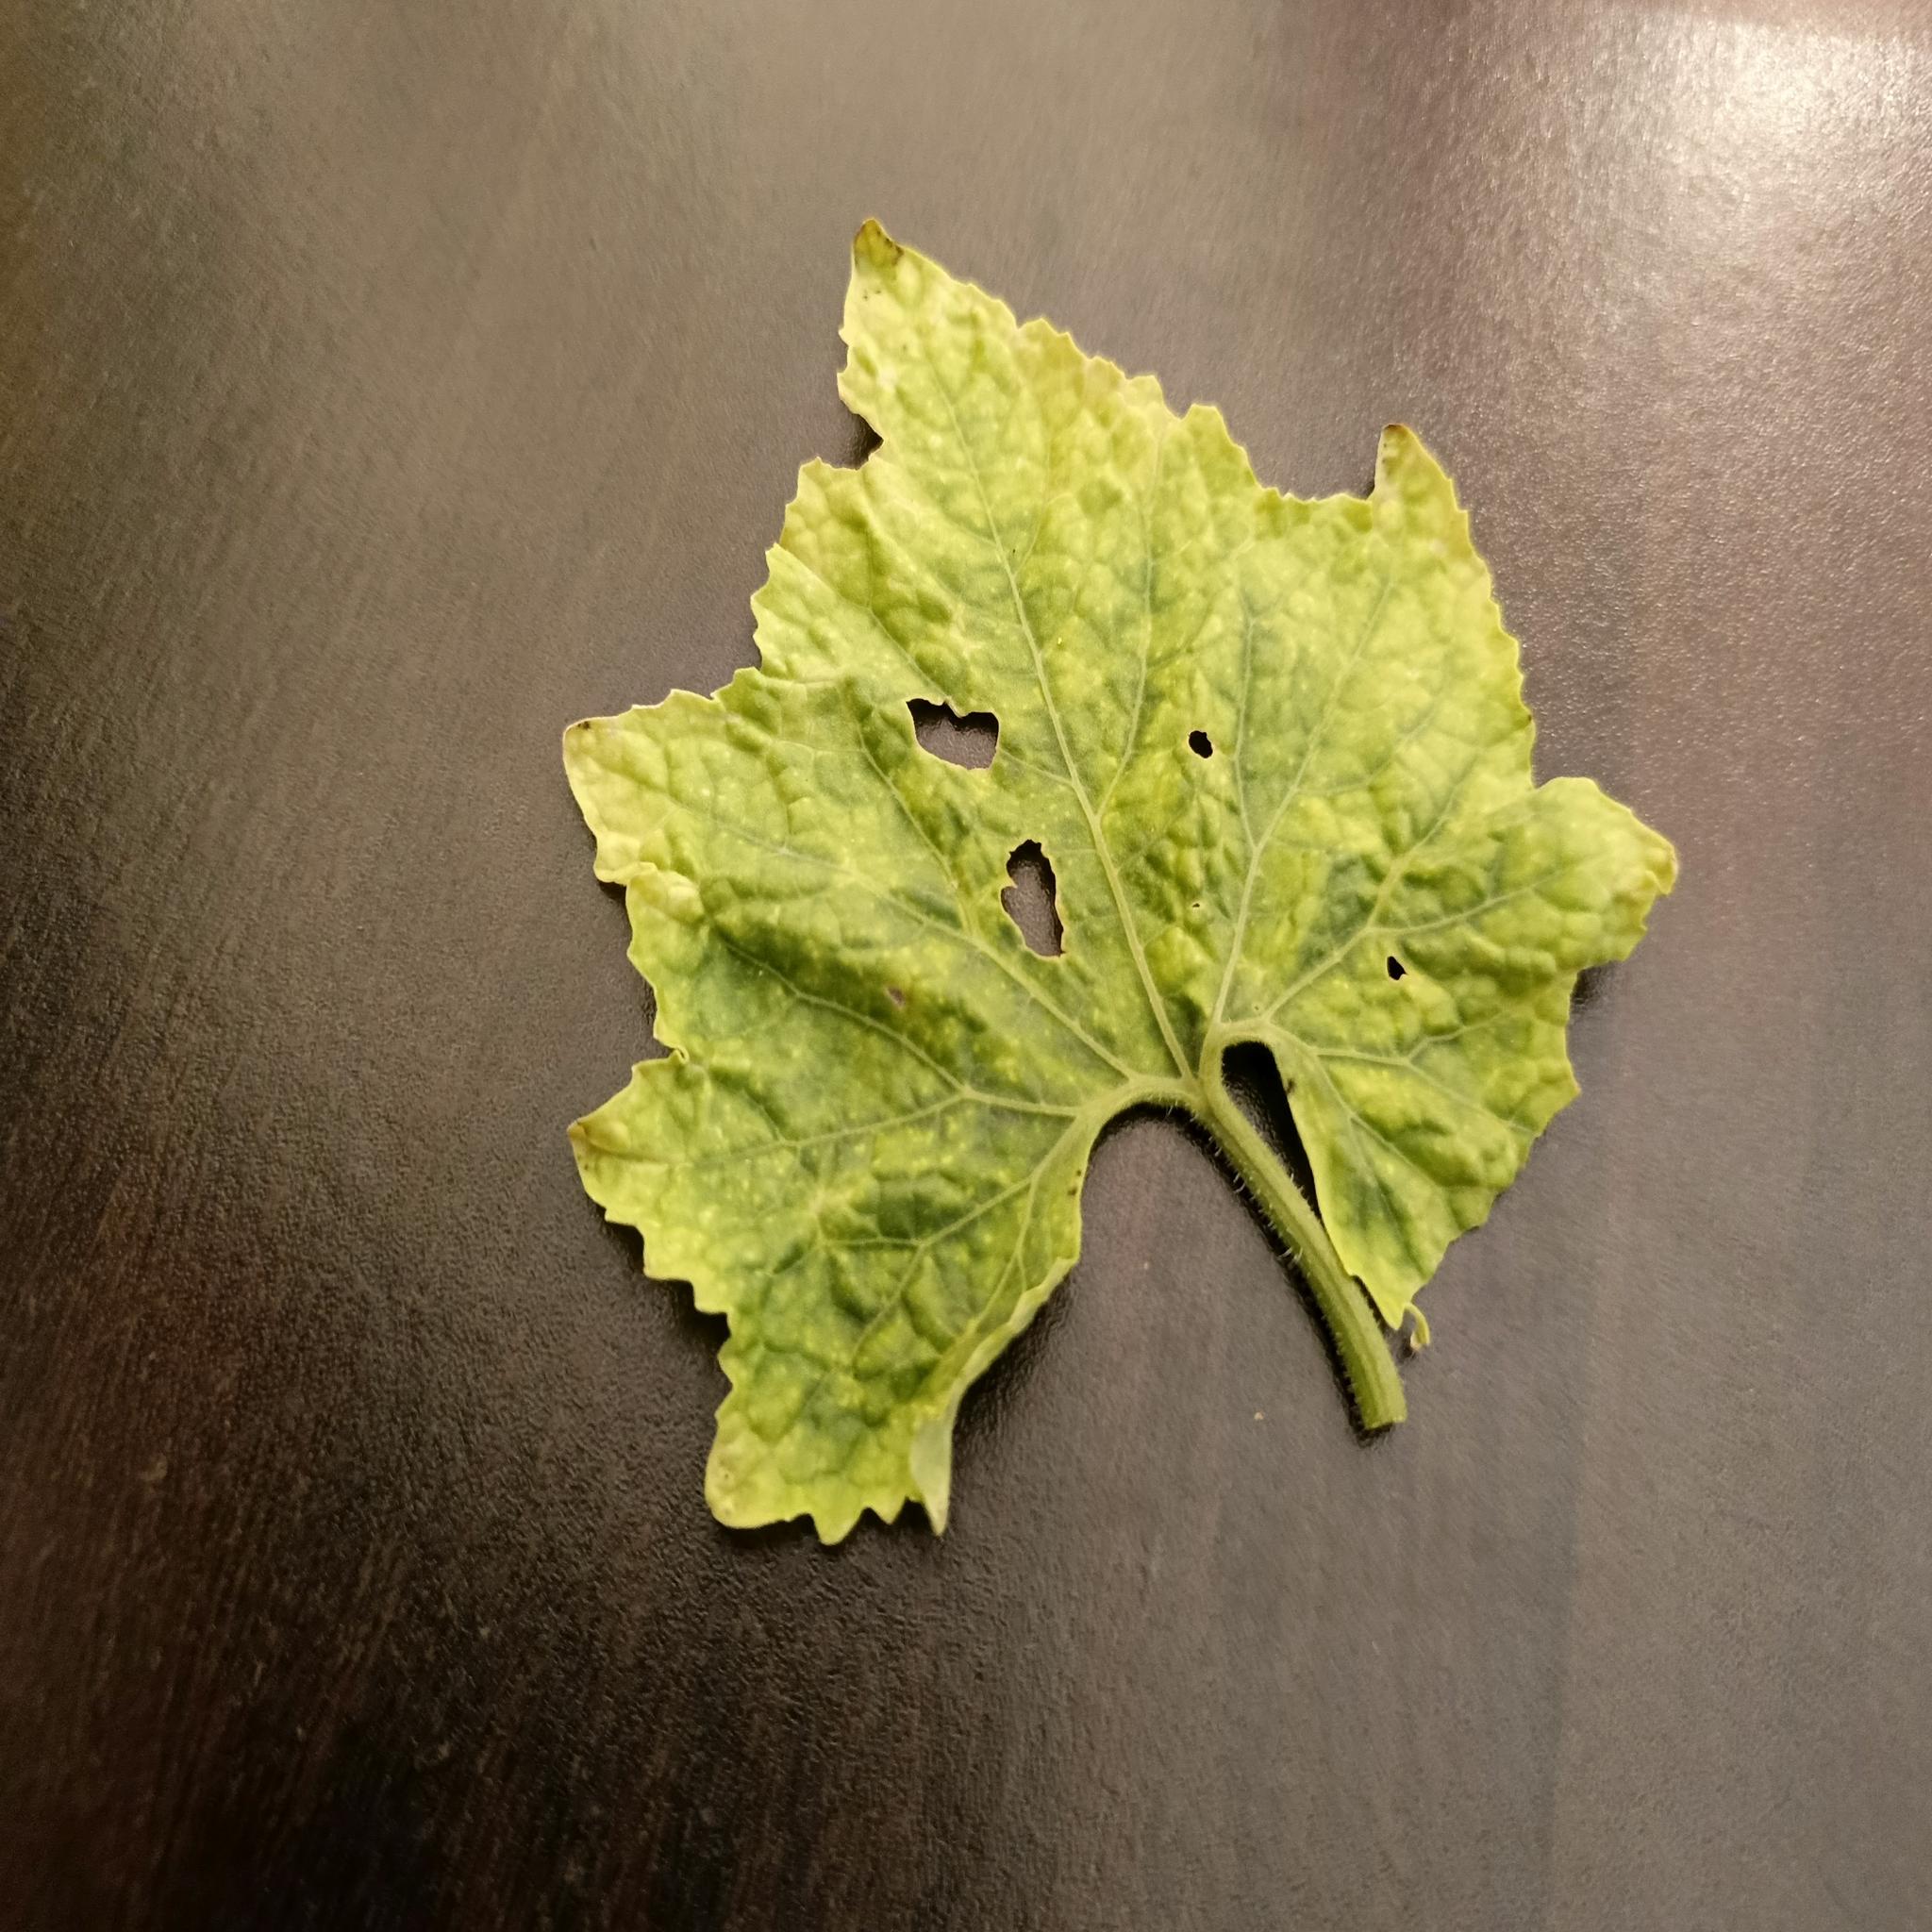
Label: Downy mildew